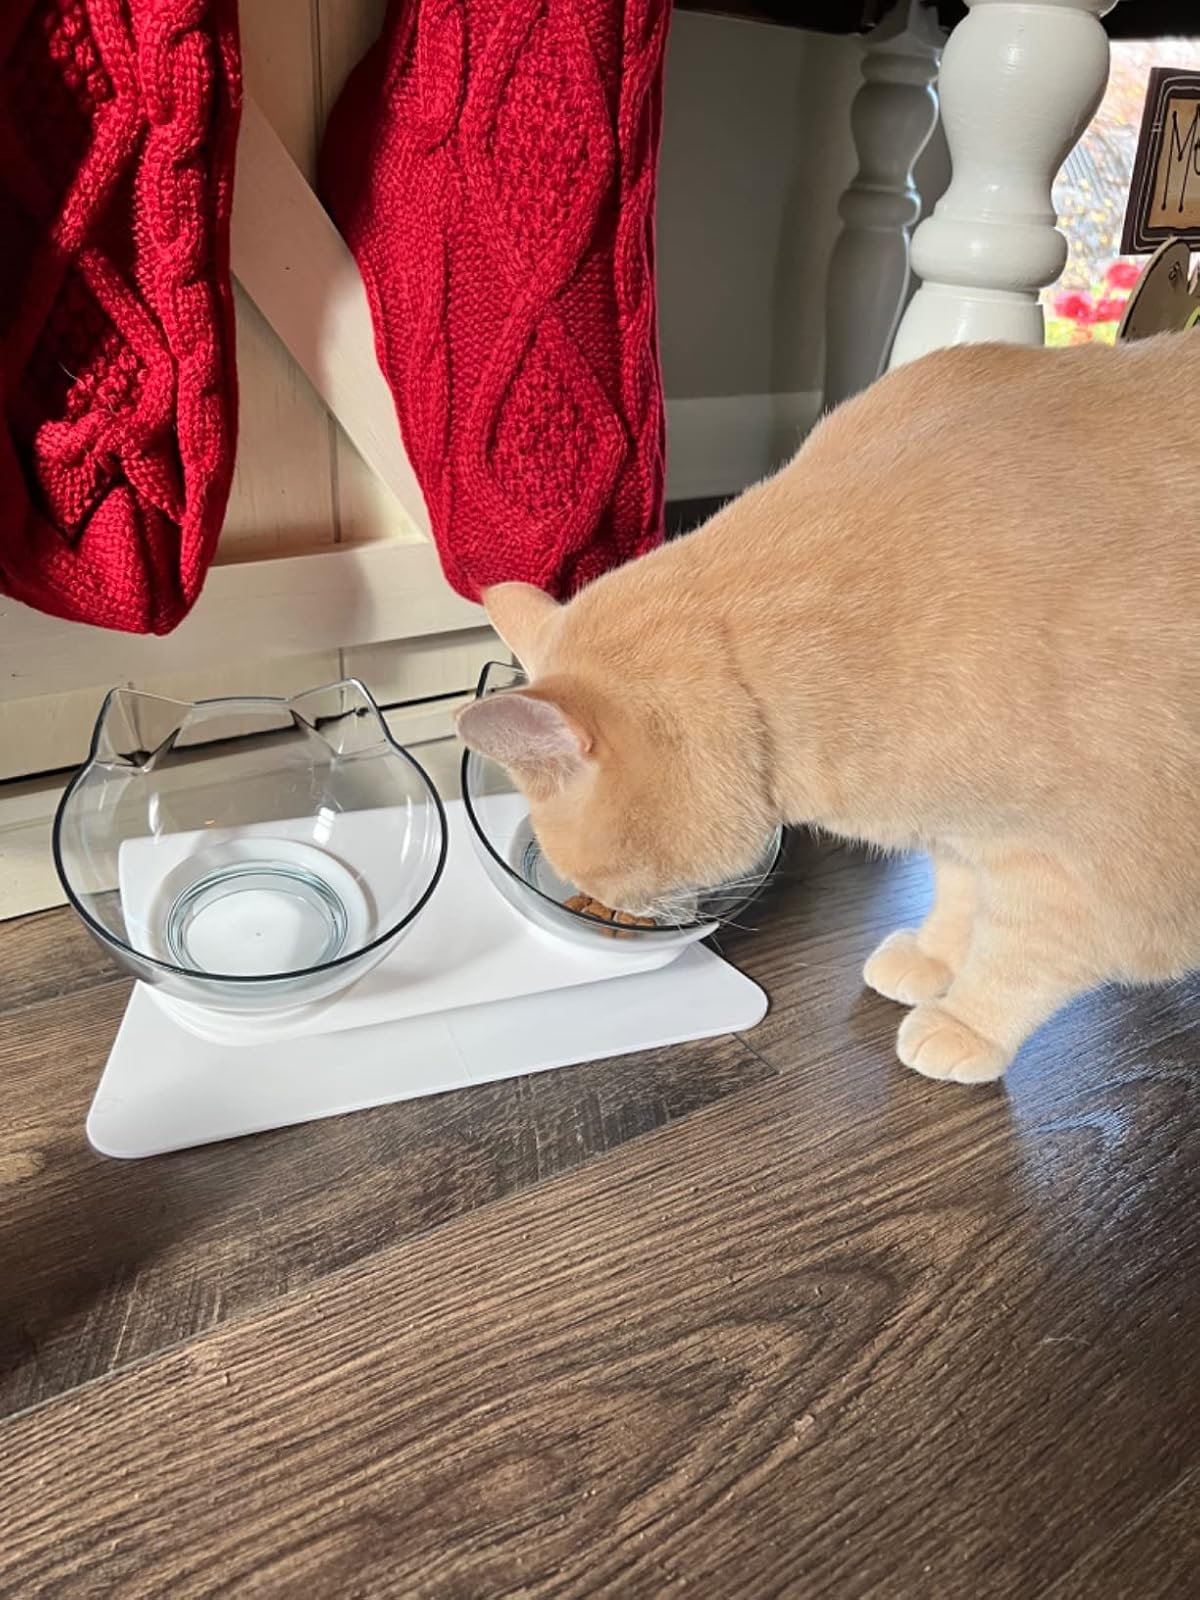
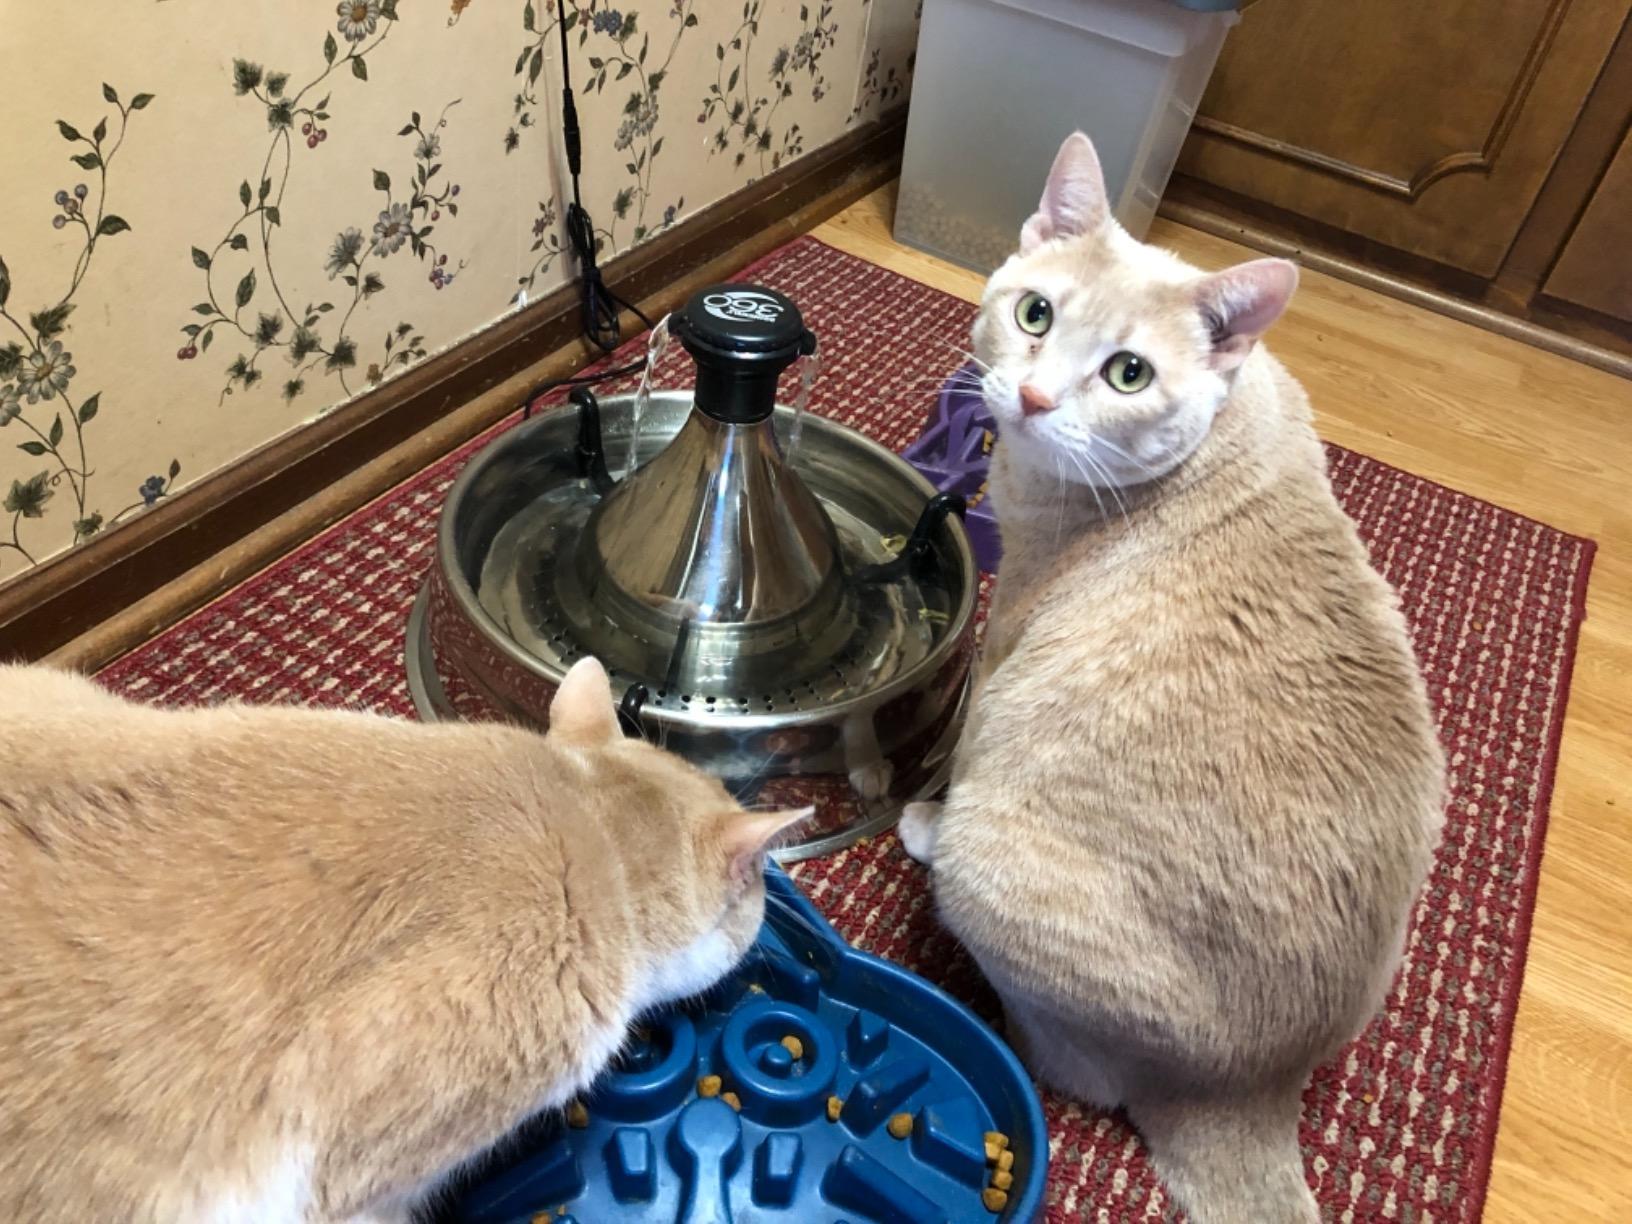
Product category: items_bowl
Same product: no